Bourgeoisie of Geneva

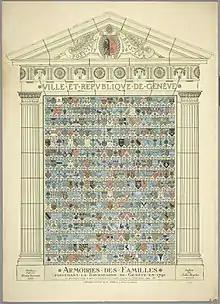

The inhabitants of the seigneurie and the Republic of Geneva were divided into four orders of people: the Citoyens, the Bourgeois, the Habitants, and the Natifs. The Citoyens and the Bourgeois formed the bourgeoisie and, thus the patrician class of the Republic.